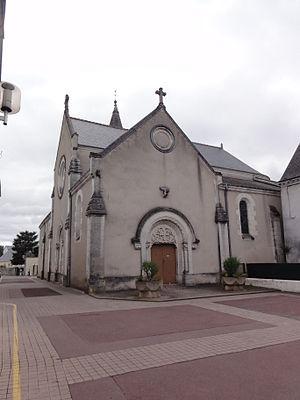
Église Saint-Pierre-ès-Liens de Sorigny (Indre-et-Loire)
Sorigny est une commune française située dans le département d'Indre-et-Loire, en région Centre-Val de Loire. Elle compte près de 2 500 habitants en 2015 et fait partie de la communauté de communes Touraine Vallée de l'Indre.